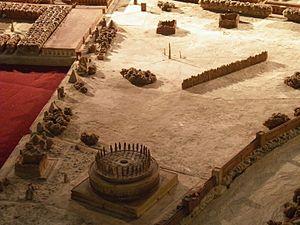
Mausolée d'Auguste et limites de la maquette, plan de Rome de Paul Bigot, Caen MRSH
Le Plan de Rome est une maquette, ou plus précisément un plan-relief de la Rome antique du IVᵉ siècle, en plâtre verni, qui représente à l'échelle 1/400 les trois cinquièmes de la ville, en un puzzle d'une centaine de pièces, réalisée par Paul Bigot, architecte et lauréat du Grand prix de Rome pour l'année 1900. Initialement circonscrit au Circus Maximus, le travail de Bigot s'étend peu à peu à une surface de plus de 70 m². C'est aussi un projet de restitution virtuelle mené à l'université de Caen depuis les années 1990.